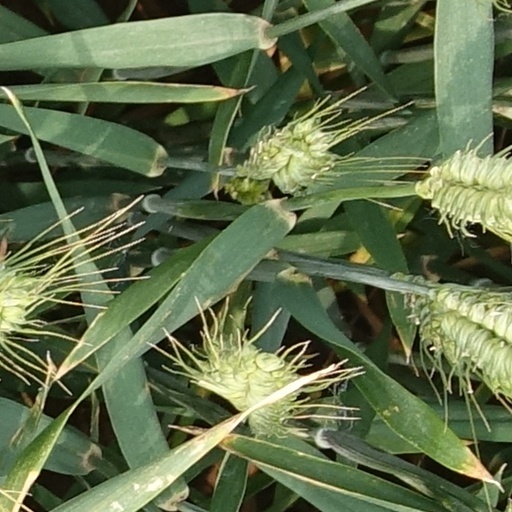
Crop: wheat